Stalden

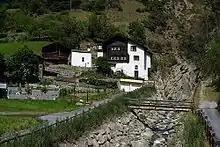
House in Stalden

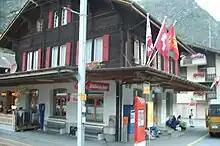
Train and bus station in Stalden

Stalden has a population of . , 4.2% of the population are resident foreign nationals. Over the last 10 years (2000–2010 ) the population has changed at a rate of -9.8%. It has changed at a rate of -8.9% due to migration and at a rate of -0.6% due to births and deaths.